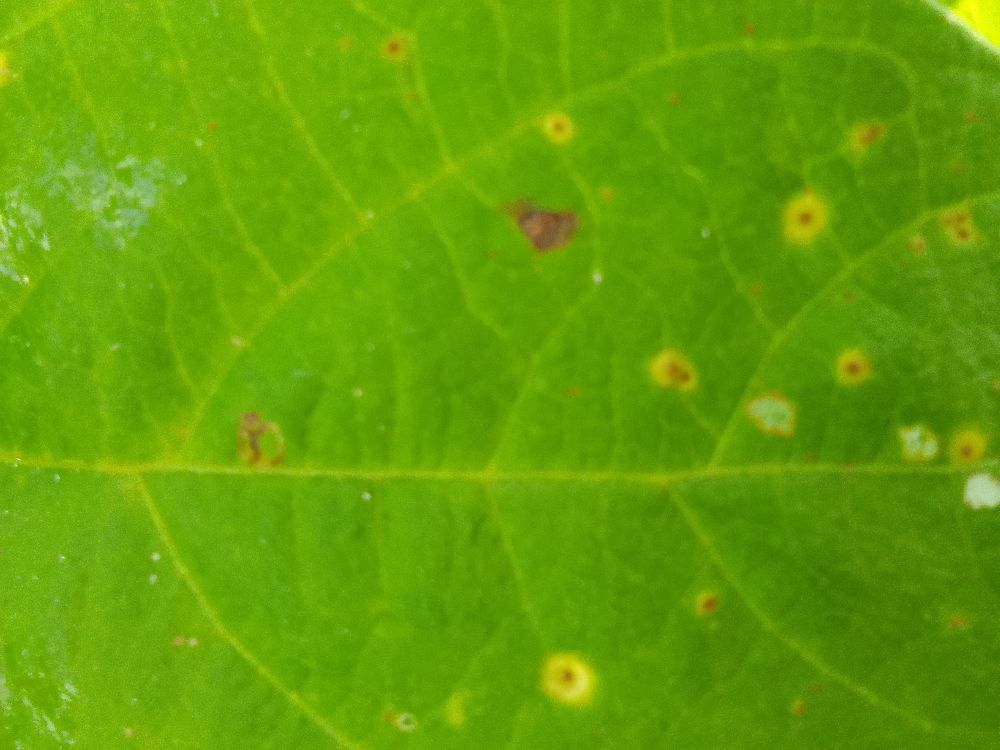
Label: rust